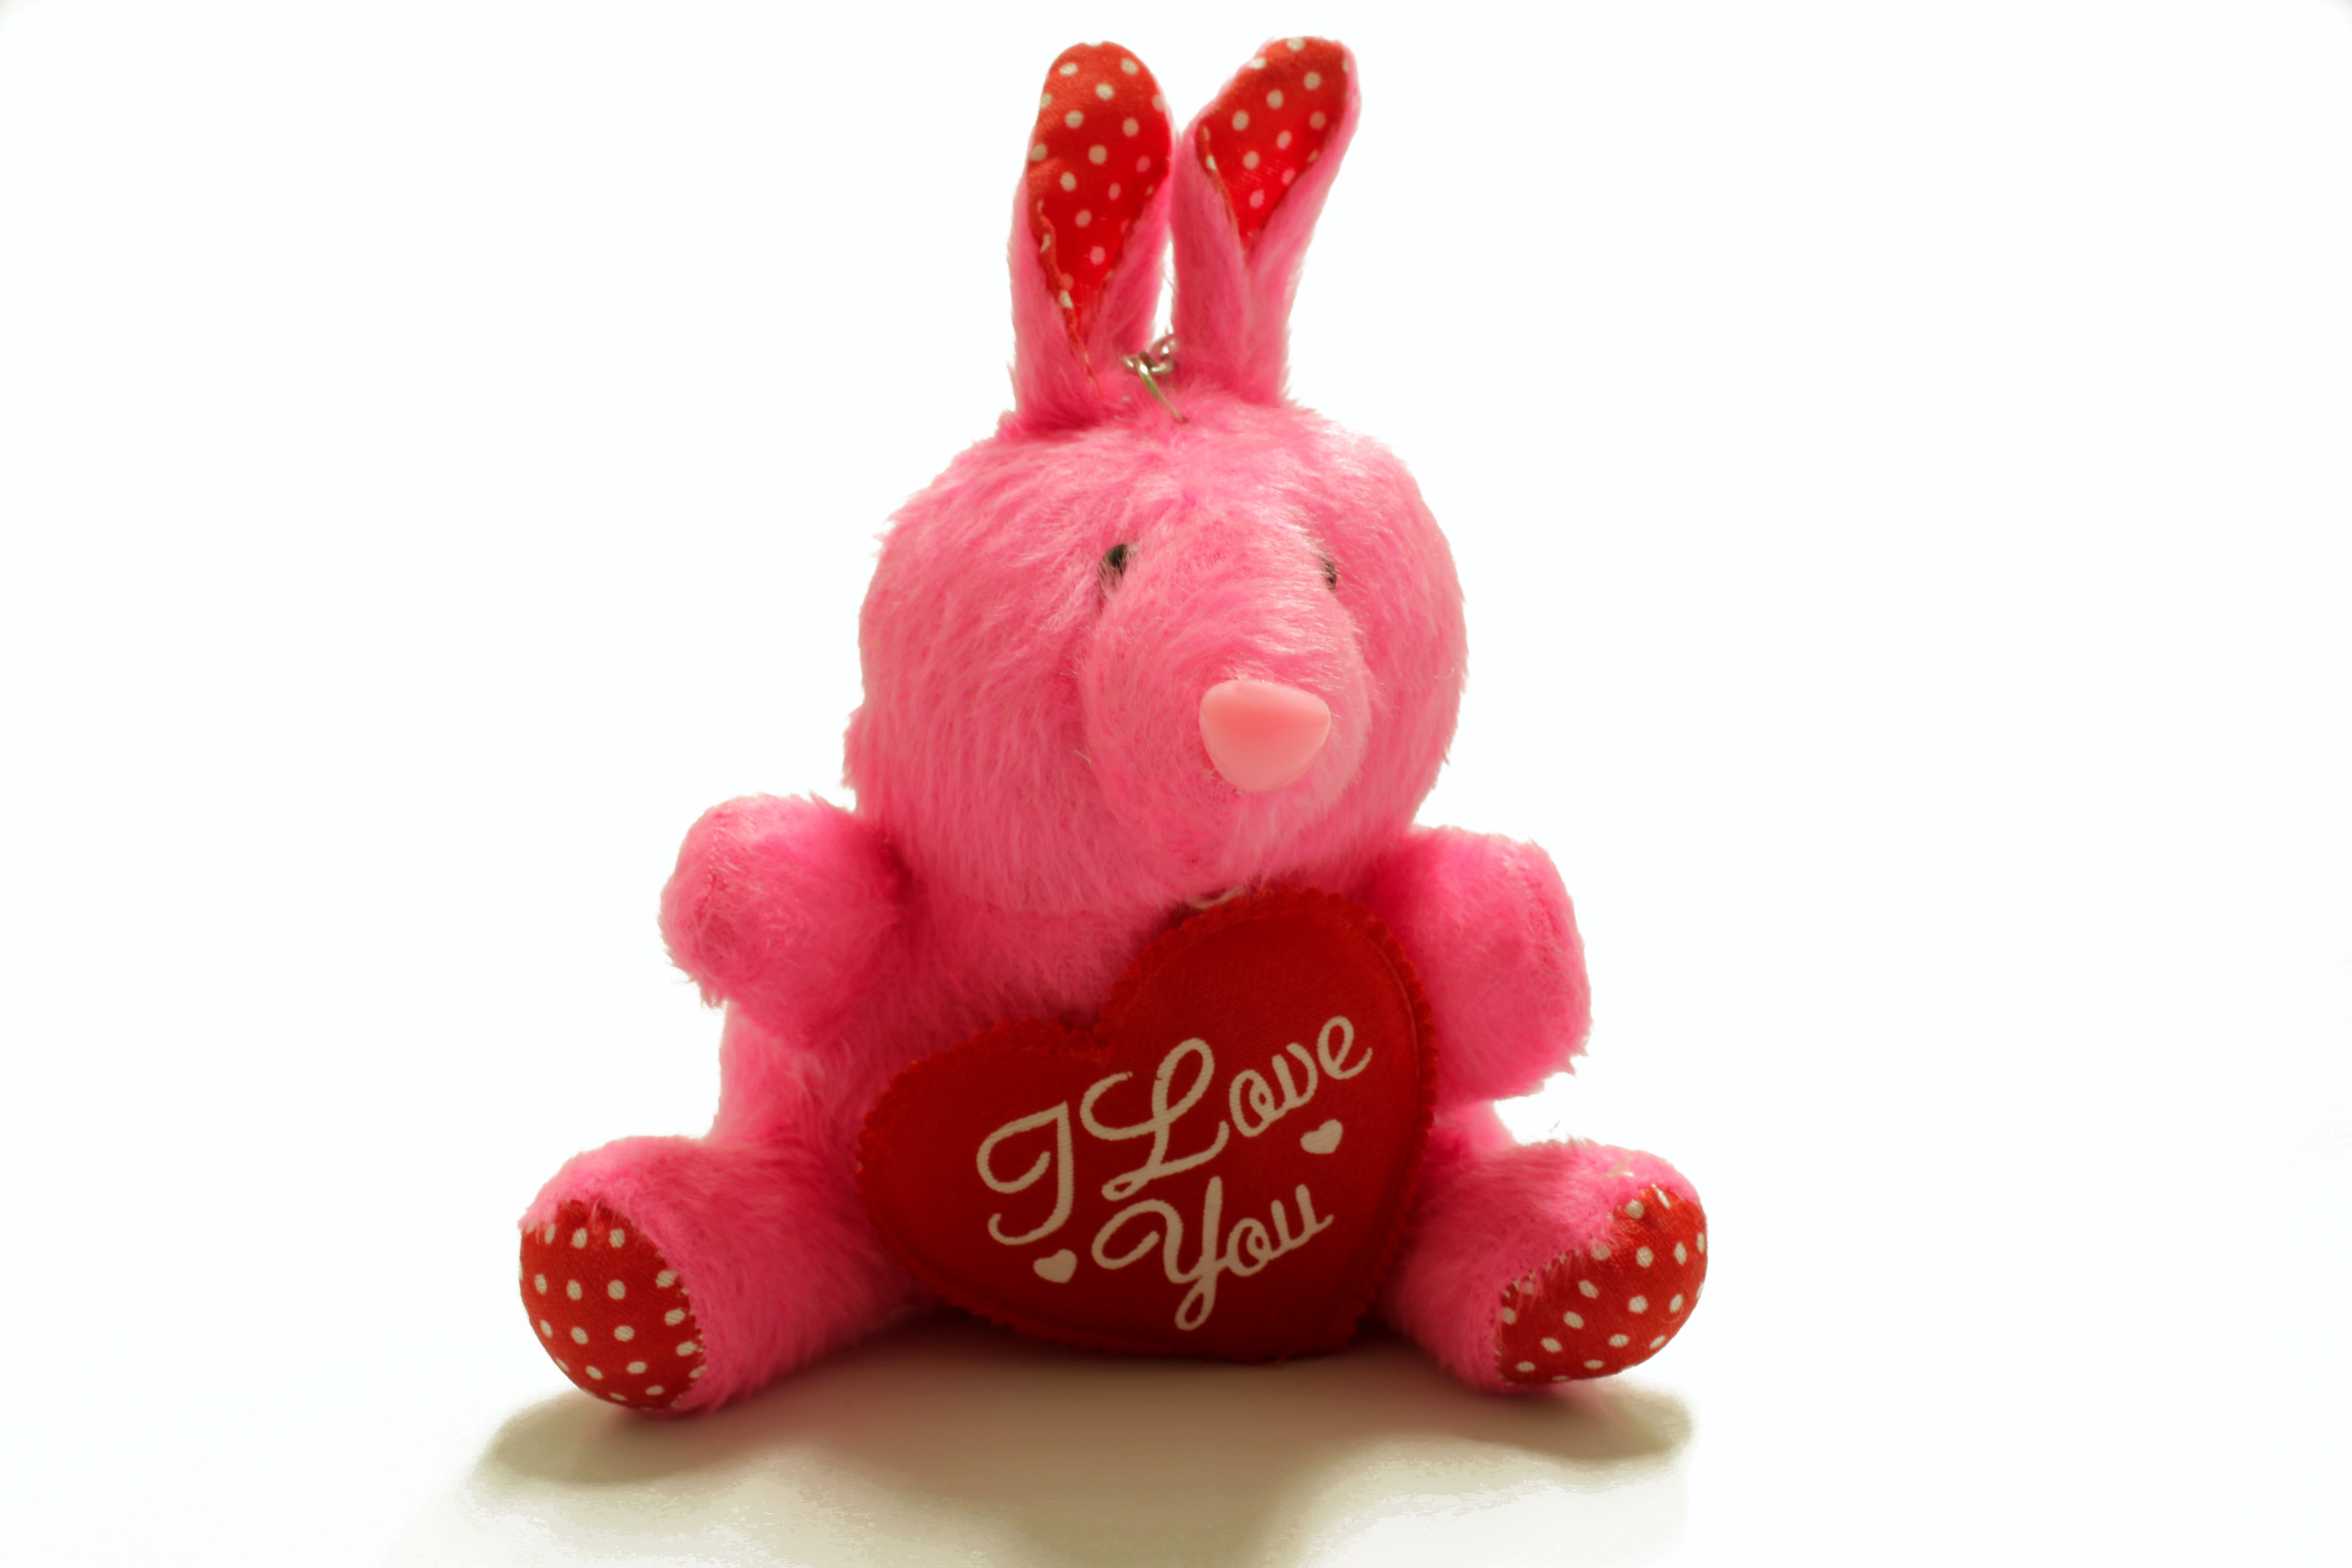
hand, celebration, love, memory, pink, toy, present, textile, plush, stuffed animal, valentine's day, declaration, stuffed toy